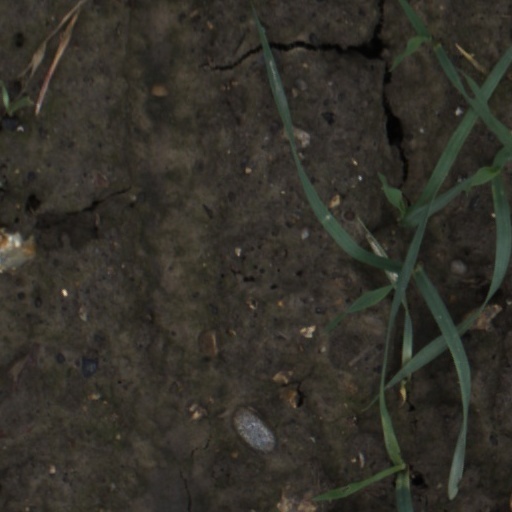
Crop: wheat